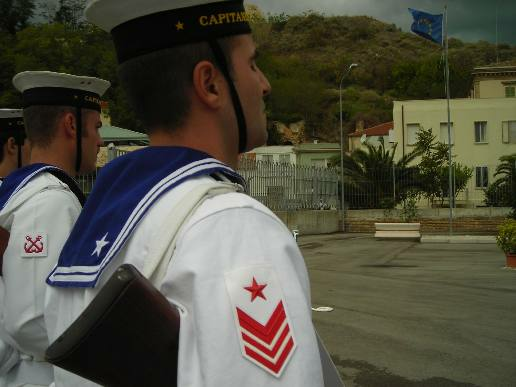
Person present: Yes